Jennifer Toombs

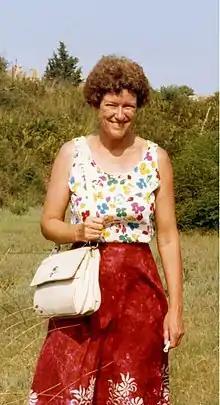
Jennifer Toombs in 1989

Jennifer M. Toombs, (26 October 1940 - 2 April 2018) was a notable British graphic artist, stamp designer, and president of the Pitcairn and Norfolk Islands Society from 1987 till 2018.